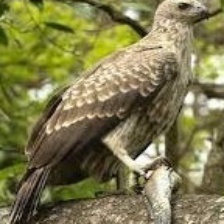
Species: GREY HEADED FISH EAGLE
Scientific name: ICHTHYOPHAGA ICHTHYAETUS